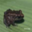
Label: frog